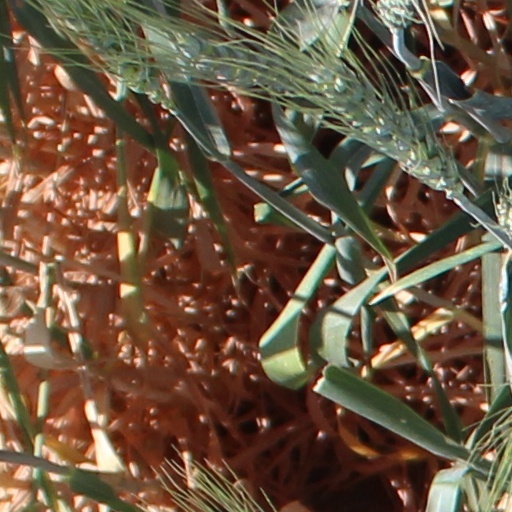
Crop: wheat